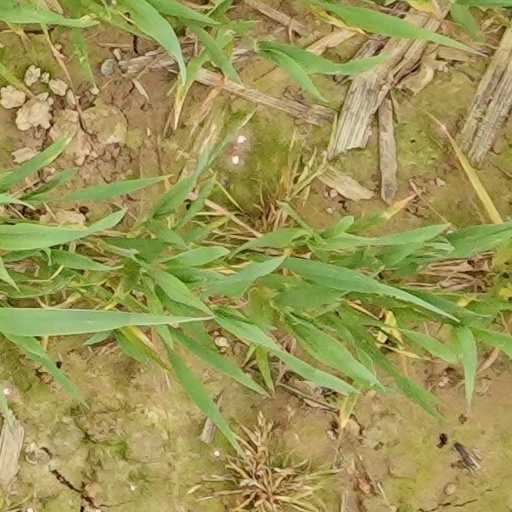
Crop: wheat